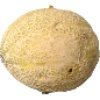
Label: Cantaloupe 2